Gabriel Revel

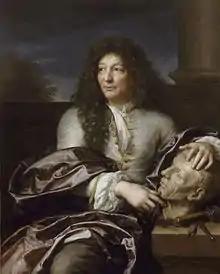
Gabriel Revel, portrait of François Girardon.

He was born in Château-Thierry, in a family of artists. He went to Paris, probably on the advice of Jean de La Fontaine. He joined the group of decorative artists working for Louis XIV, including François Verdier, Claude II Audran et François Bonnemer, on the "Soleil Royal". It is thought that he worked with Charles Le Brun at the Palace of Versailles.